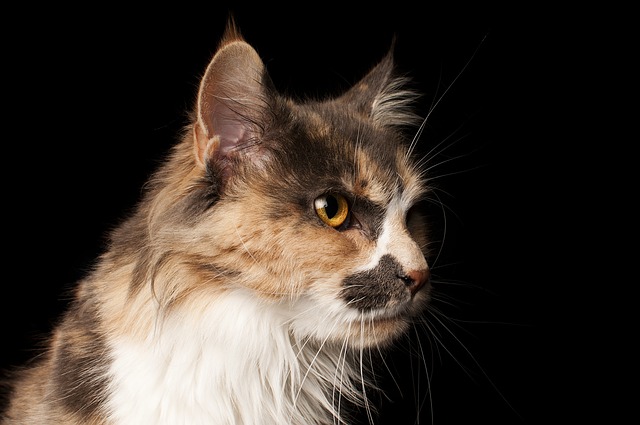
Label: cat